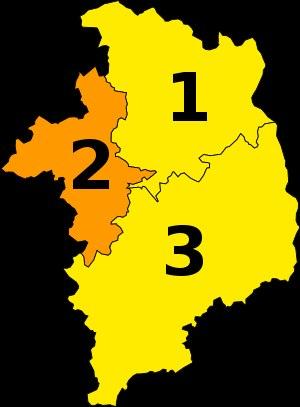
Les élections législatives françaises de 2017 se tiennent les 11 et 18 juin 2017.